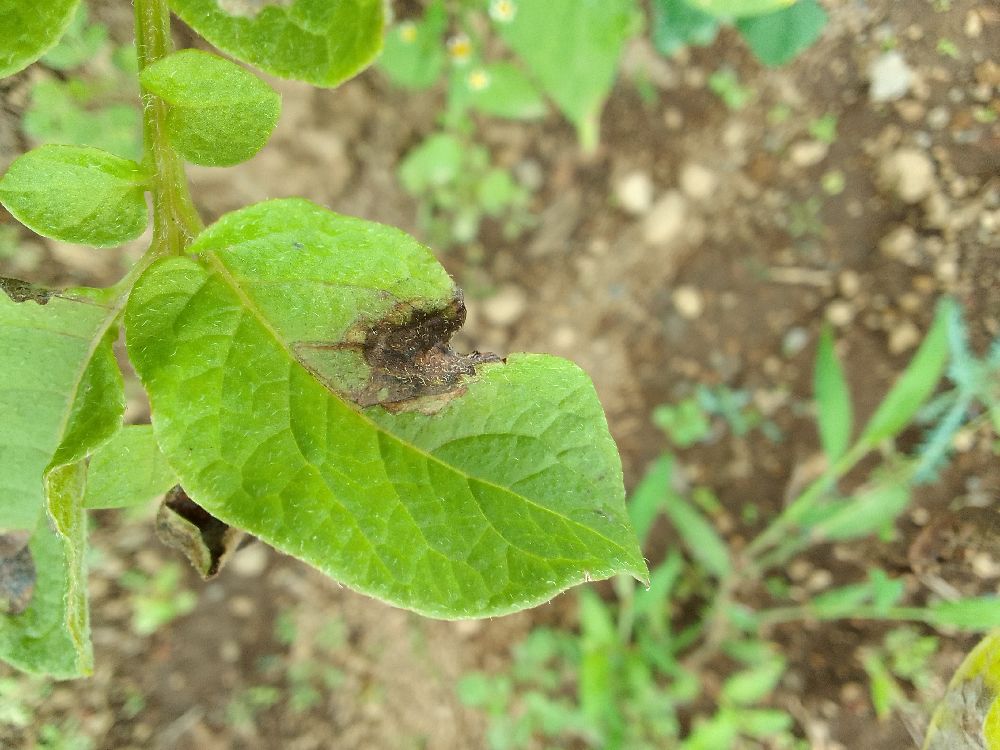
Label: Late blight